Cotton Fantasy: Superlative Night Dreams

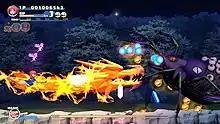
Gameplay screenshot of the Nintendo Switch version.

"Cotton Fantasy: Superlative Night Dreams" is a scrolling shooter game where players assume role of young witch Cotton accompanied by the fairy Silk, traveling through eight increasingly difficult stages in a fantasy dream-like world, defeating enemies and bosses on a quest to retrieve "Willow" candy for Fairyland from the villainess Tacoot. The game incorporates role-playing game-esque mechanics, as players blasts a variety of enemies and avoid being shot while collecting crystal pick-ups to gain experience points (EXP) and level up Cotton's maximum firepower. Shooting these crystals dropped by enemies before being picked up changes their color, and each one allows Cotton to cast elemental magic spells. Cotton can also use bombs to obliterate on-screen enemies and nullify enemy bullets.